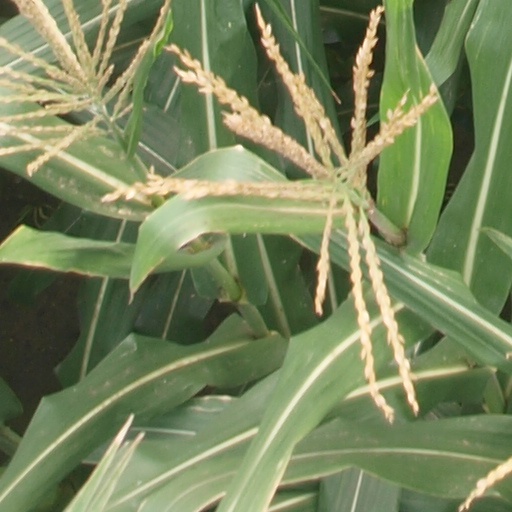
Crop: maize; corn